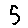
Label: 5